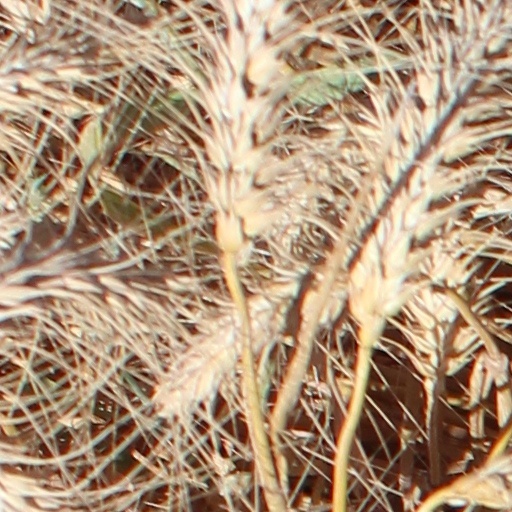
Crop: wheat